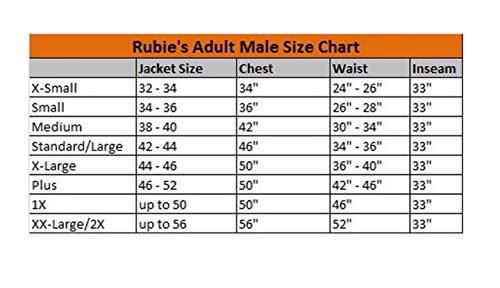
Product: Rubie's Costume Classic Batman Deluxe Robin Costume
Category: Toys & Games | Dress Up & Pretend Play | Costumes
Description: Officially licensed dc comics merchandise by Rubie's Costume co.
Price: $32.69 - $50.65